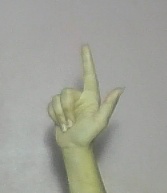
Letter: laam